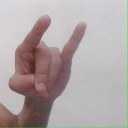
अक्षर: च